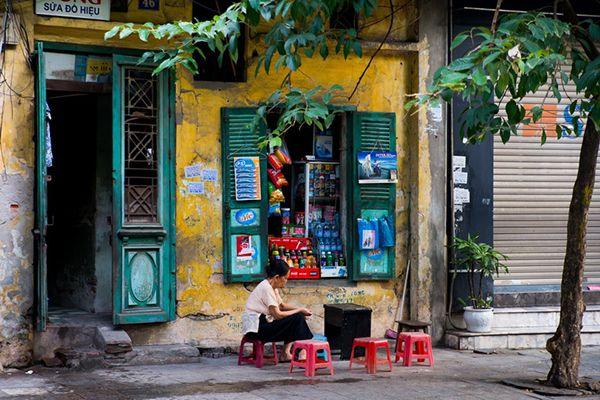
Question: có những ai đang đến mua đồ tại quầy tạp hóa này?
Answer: không ai cả